Jack Evans (wrestler)

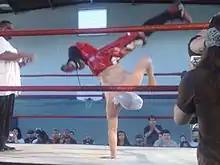
Evans breakdancing in the ring

That same month, Evans and Roderick Strong toured Japan with the Dragon Gate promotion. Starting in April 2006, Evans moved to Japan for three months to train and wrestle with the Dragon Gate promotion. In Dragon Gate, Evans became a member of CIMA's Blood Generation faction. 2006 brought changes for Evans and ROH, as Austin Aries and Roderick Strong were the tag team champions while Evans and Matt Sydal began to work more in Japan. On March 30, Generation Next lost to the Dragon Gate stable Blood Generation. With Sydal and Evans touring in Japan, Roderick Strong and Austin Aries announced at the June 3 Ring of Honor show that there was no longer a need for Generation Next. Evans teamed with Aries, Strong, and Sydal one last time on July 29 at "Generation Now", losing to the team of Davey Richards, Jerelle Clark, and The Irish Airborne. Following with match, Evans, Aries, Strong, and Sydal laid down their Generation Next shirts in the middle of the ring, officially ending Generation Next. Evans stayed in Japan for the rest of 2006, wrestling for Dragon Gate. He returned to ROH on January 26, 2007, in Braintree, Massachusetts, defeating Eddie Edwards.